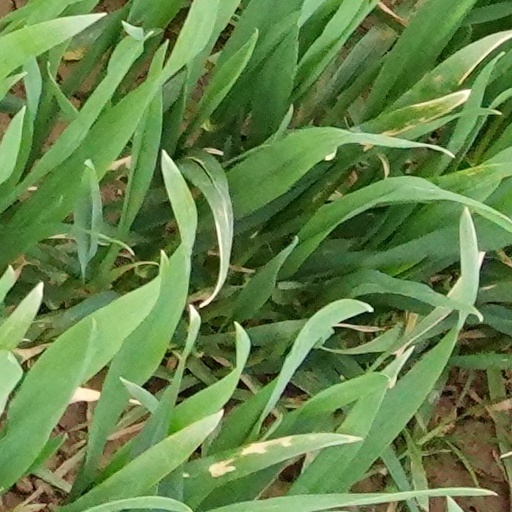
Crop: wheat